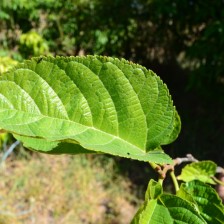
Variety: TaiwanStraberry